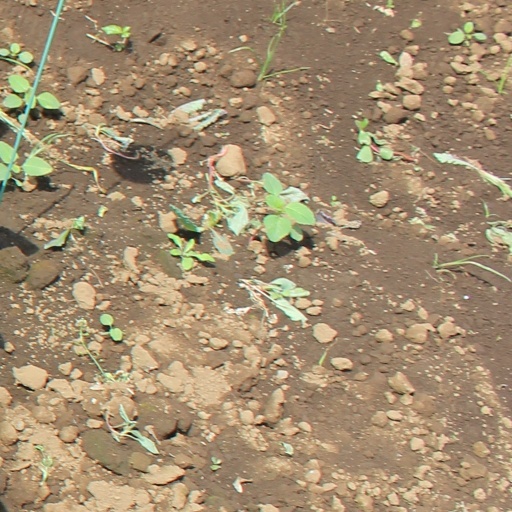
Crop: soybean